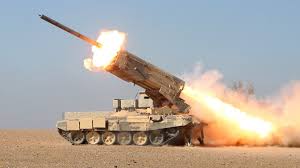
Label: TOS-1